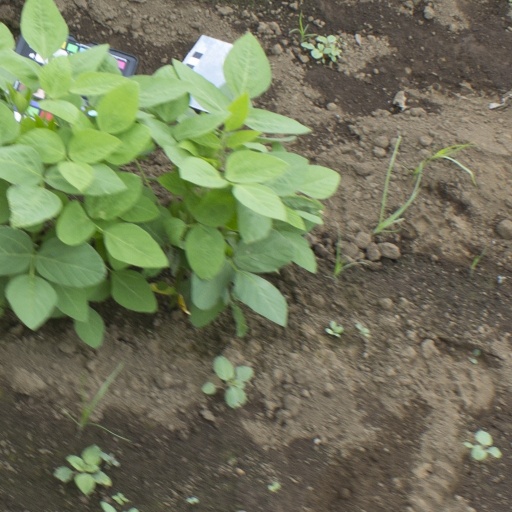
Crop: soybean